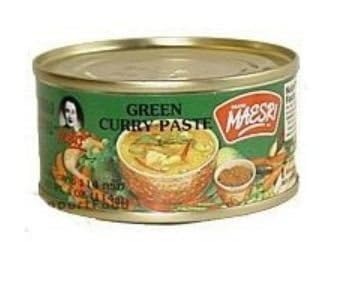
Item Name: Maesri Thai Green Curry Paste - 4 Oz (15-pack)
Value: 15.0
Unit: Count

Price: 19.99